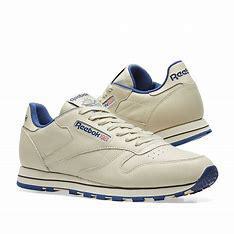
Brand: Reebok
Model: Cl Lthr